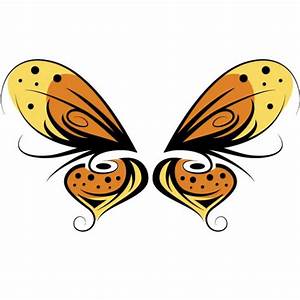
Label: farfalla